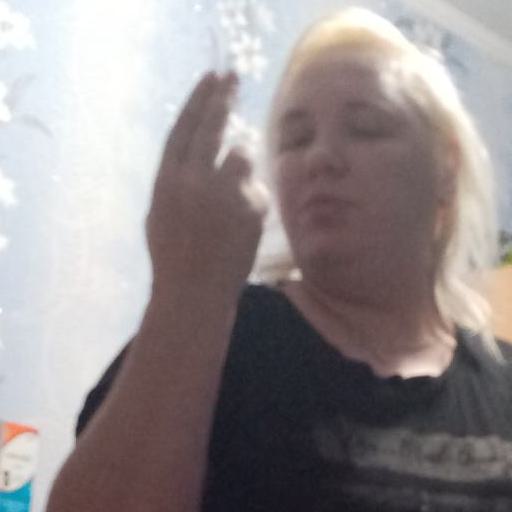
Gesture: two_up_inverted